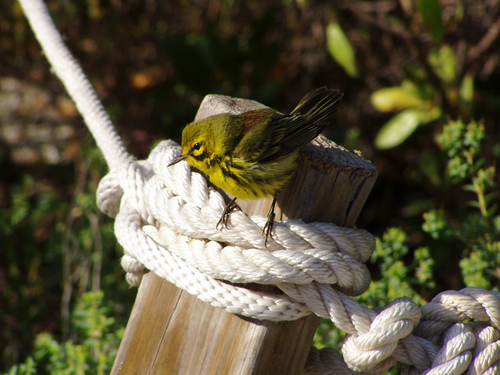
a small sized bird that has a yellow and black spotted bellythe crown and plumage are greenish yellow, while the belly and chest is bright yellow.
this bird has black around its eyes in a field of yellow, with small feet.
this is a tiny, yellow bird with black strings on the cheek patches and body.
a bird with a tiny pointed bill, small head, and black spots on its yellow belly.
a tiny yellow bird with a small sharp bill and black feathers throughout.
this bird is yellow and black in color, with a sharp beak.
this bird is yellow and black in color, with a very small beak.
this bird has wings that are yellow and has a striped bellya small dark and light green bird with a black circle under the eye
Species: Prairie Warbler